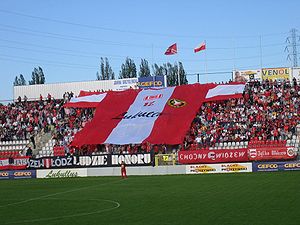
Widzew Łódź
Widzew Łódź er en fodboldklub fra Polen, som har en fin historie i polsk fodbold med flere mesterskaber. I nyeste tid har den dog haft så store økonomiske problemer, at den begyndte forfra som amatørklub i den femtebedste række, hvorfra den i 2016 rykkede op til III Liga.